2015 Portuguese legislative election

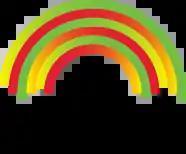
Official logo of the election.

According to the Portuguese Constitution, an election must be called between 14 September and 14 October of the year that the legislature ends. The election is called by the President of Portugal but is not called at the request of the prime minister; however, the president must listen all the parties represented in Parliament and the election day must be announced at least 60 days before the election. If an election is called in the middle of the legislature (Dissolution of Parliament) it must be held at least in 55 days. Election day is the same in all multi-seats constituencies, and should fall on a Sunday or national holiday. The next legislative election must, therefore, took place no later than 11 October 2015. After meeting with all of the parties represented in parliament on 21 July 2015, the President Aníbal Cavaco Silva called the election for 4 October.